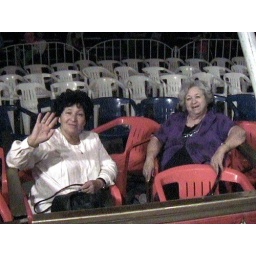
Irma and Grandma Blanca sitting in front-row box seats at Circo Robert.